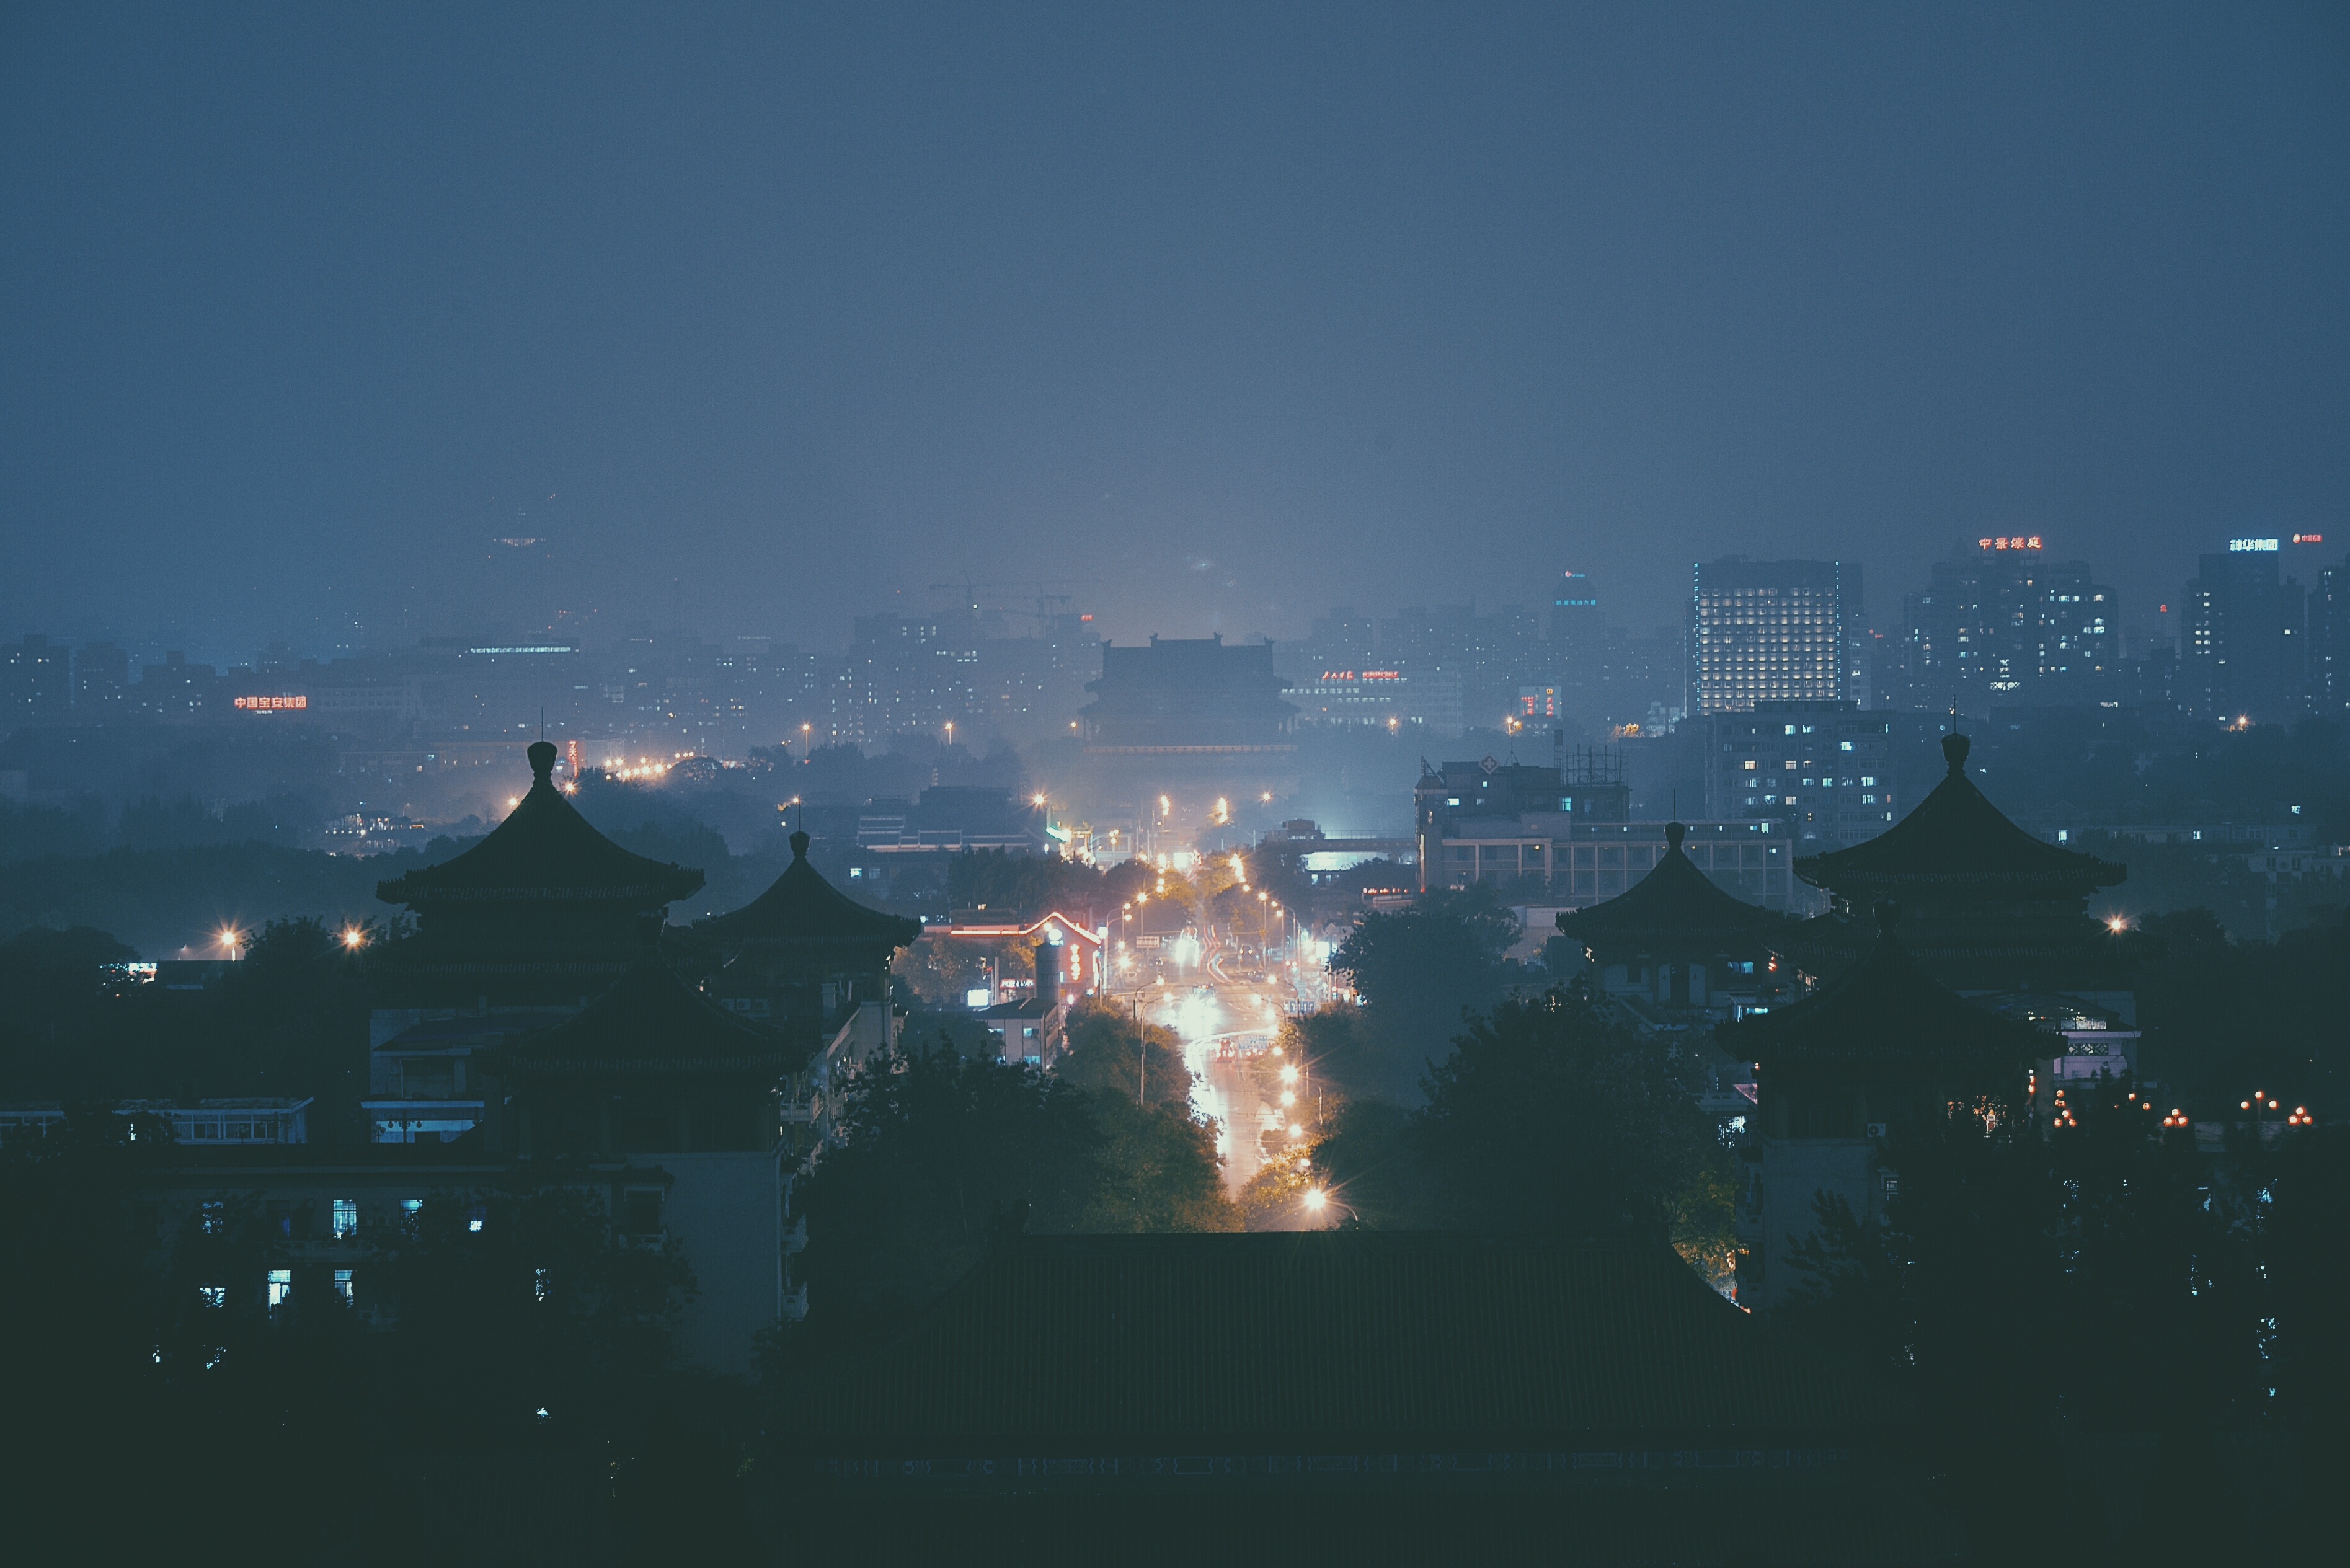
landscape, horizon, light, cloud, architecture, sky, skyline, street, night, sunlight, town, building, dawn, atmosphere, urban, cityscape, downtown, travel, dusk, asian, evening, reflection, landmark, darkness, business, tourism, japan, district, screenshot, atmospheric phenomenon, atmosphere of earth